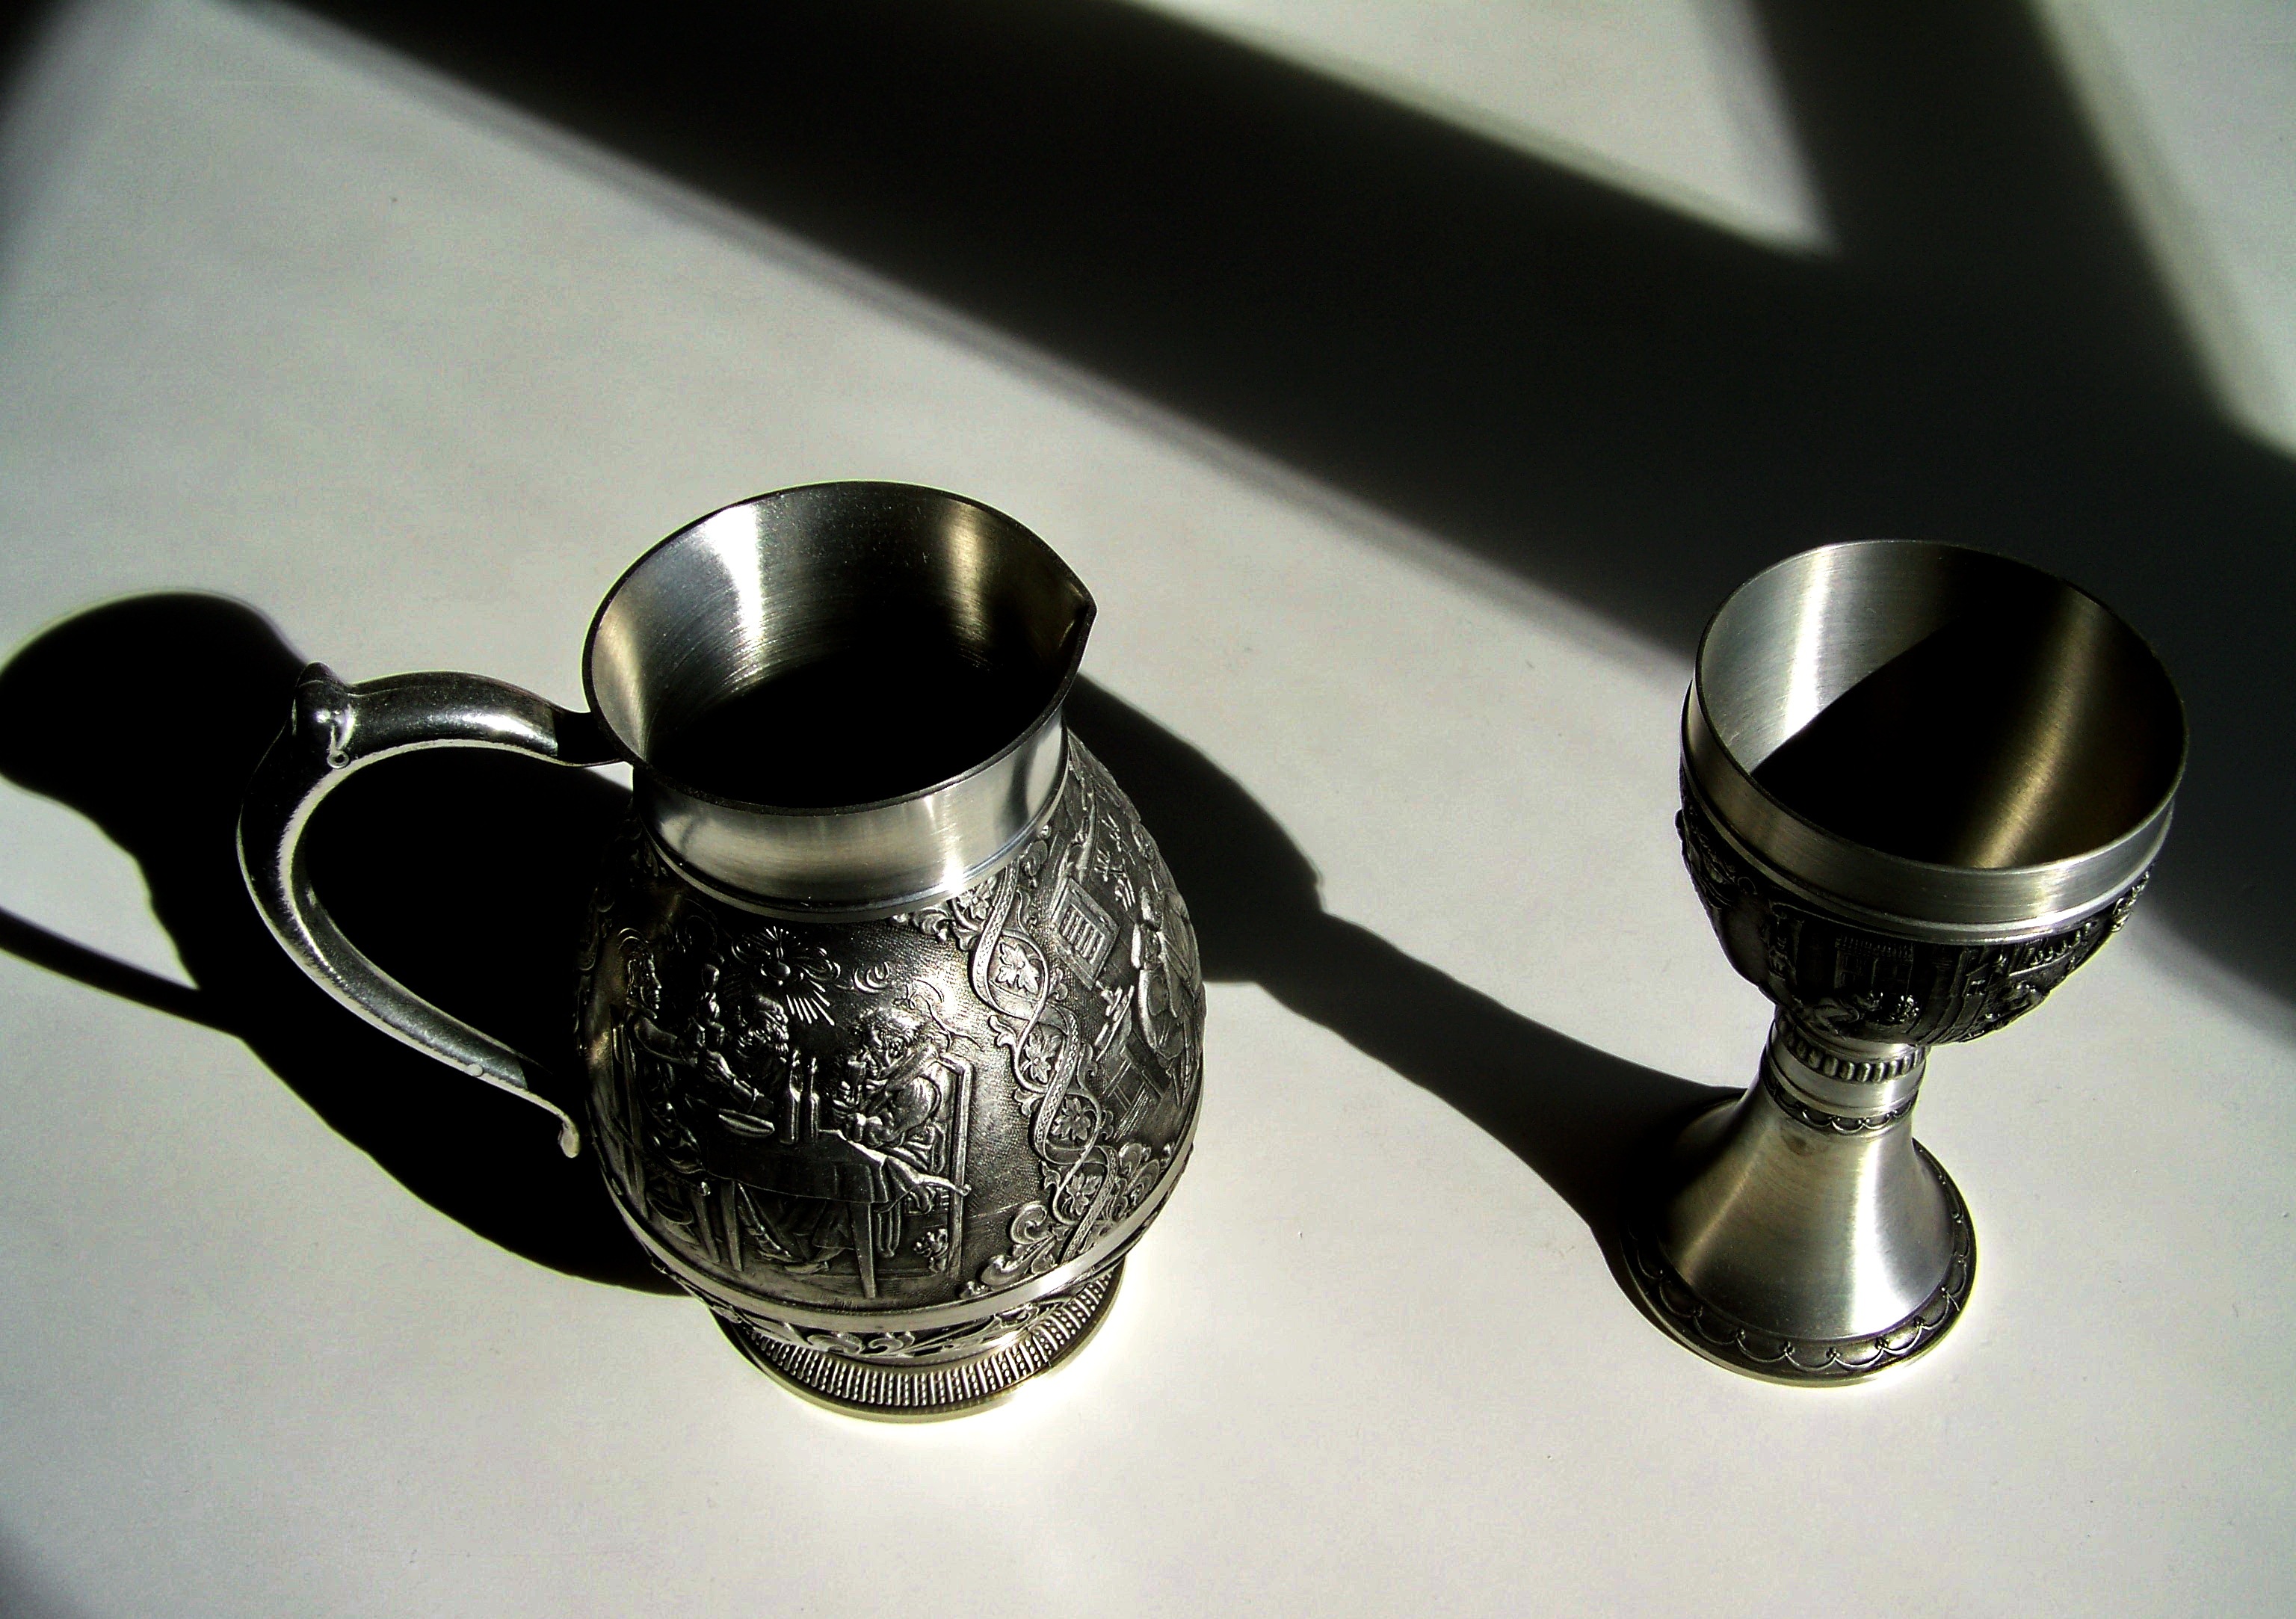
glass, metal, lighting, still life, material, tap, silver, light shadow, lead pitcher, lead goblet